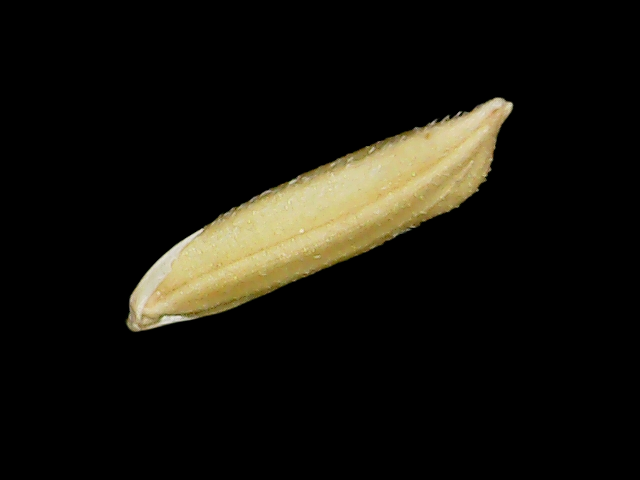
Rice variety: Binadhan07